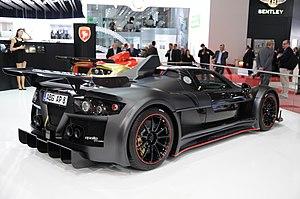
Salon international de l'automobile de Genève 2012